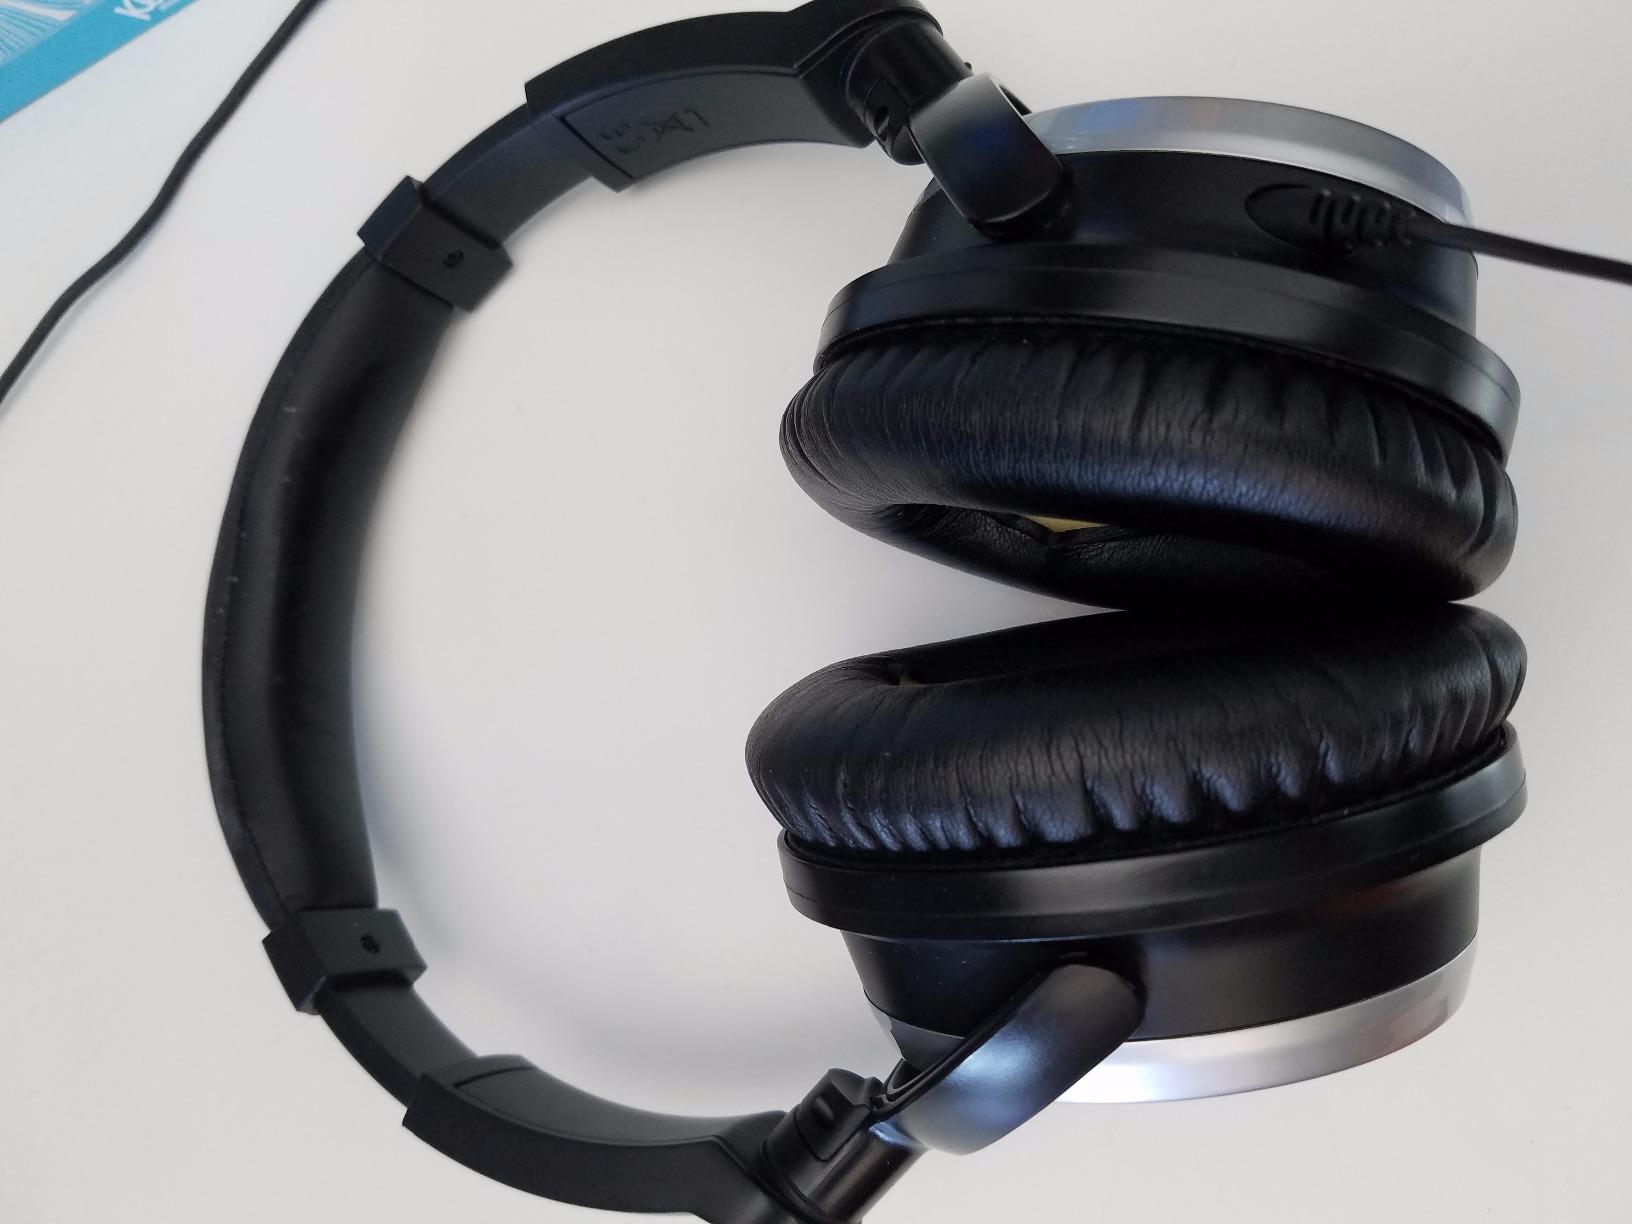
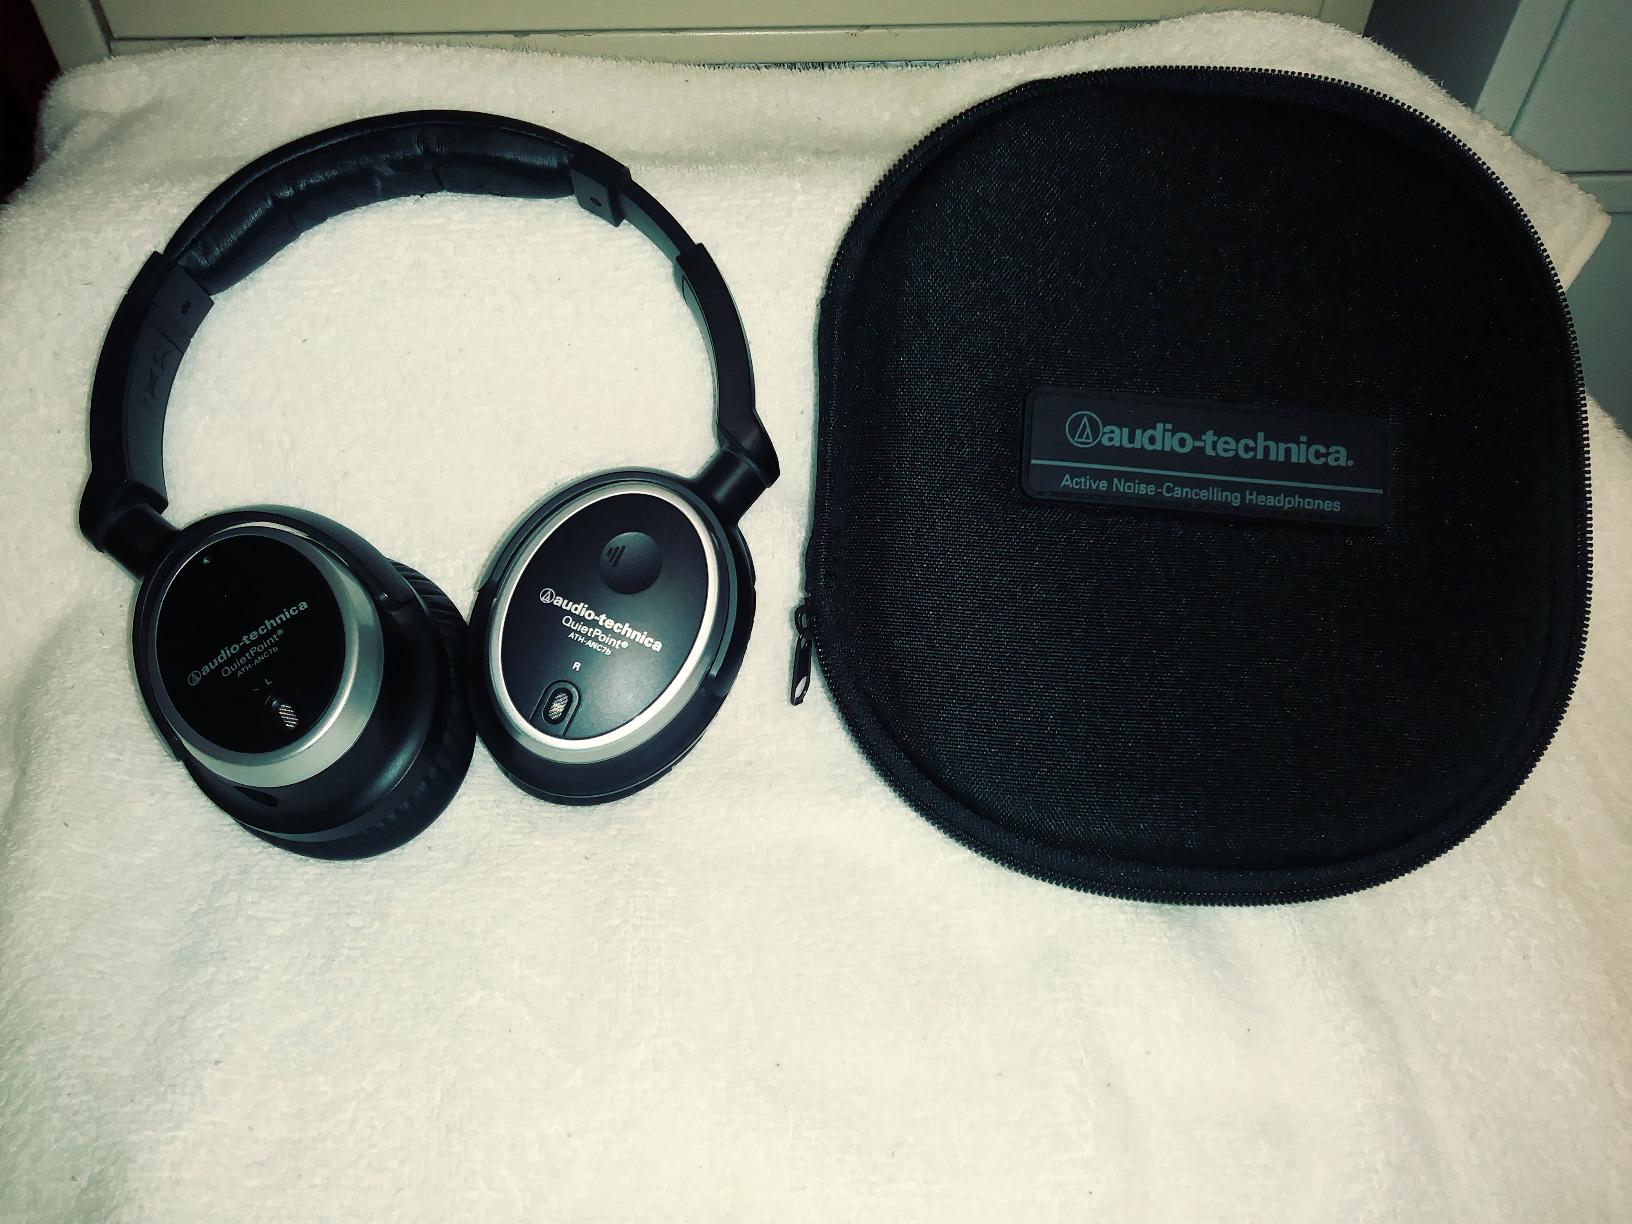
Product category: headphones
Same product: yes